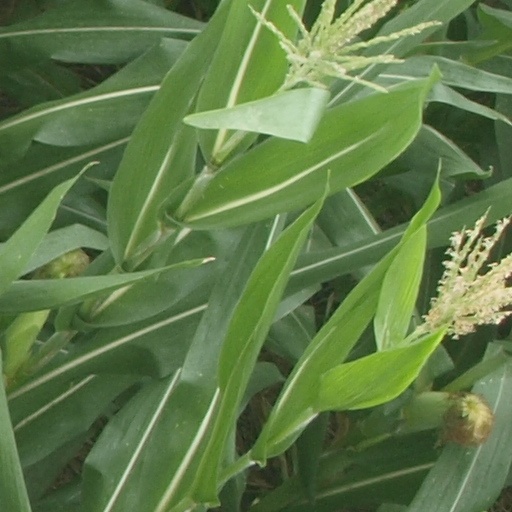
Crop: maize; corn